Davy Jones's locker

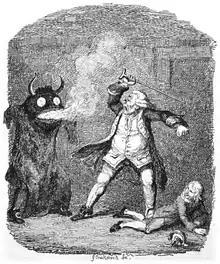
Davy Jones pictured by George Cruikshank in 1832, as described by Tobias Smollett in "The Adventures of Peregrine Pickle."

Davy Jones' locker is a metaphor for the oceanic abyss, the final resting place of drowned sailors and travellers. It is a euphemism for drowning or shipwrecks in which the sailors' and ships' remains are consigned to the depths of the ocean (to be "sent to Davy Jones' Locker").